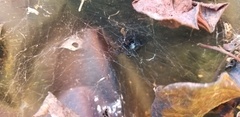
Species: Lactrodectus_hesperus